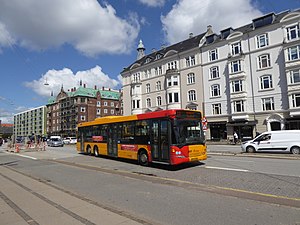
A-bus
Linje 1A på Østerbrogade.
A-busser er en type bybusser i København, der kører ofte og er let tilgængelige i kraft af mange stoppesteder. De blev indført af det daværende HUR Trafik den 20. oktober 2002 i forbindelse med åbningen af den første etape af Københavns Metro. A-busserne drives i dag af trafikselskabet Movia, der har udliciteret driften til forskellige entreprenører. A-busserne er gule og kan kendes på deres røde hjørner.